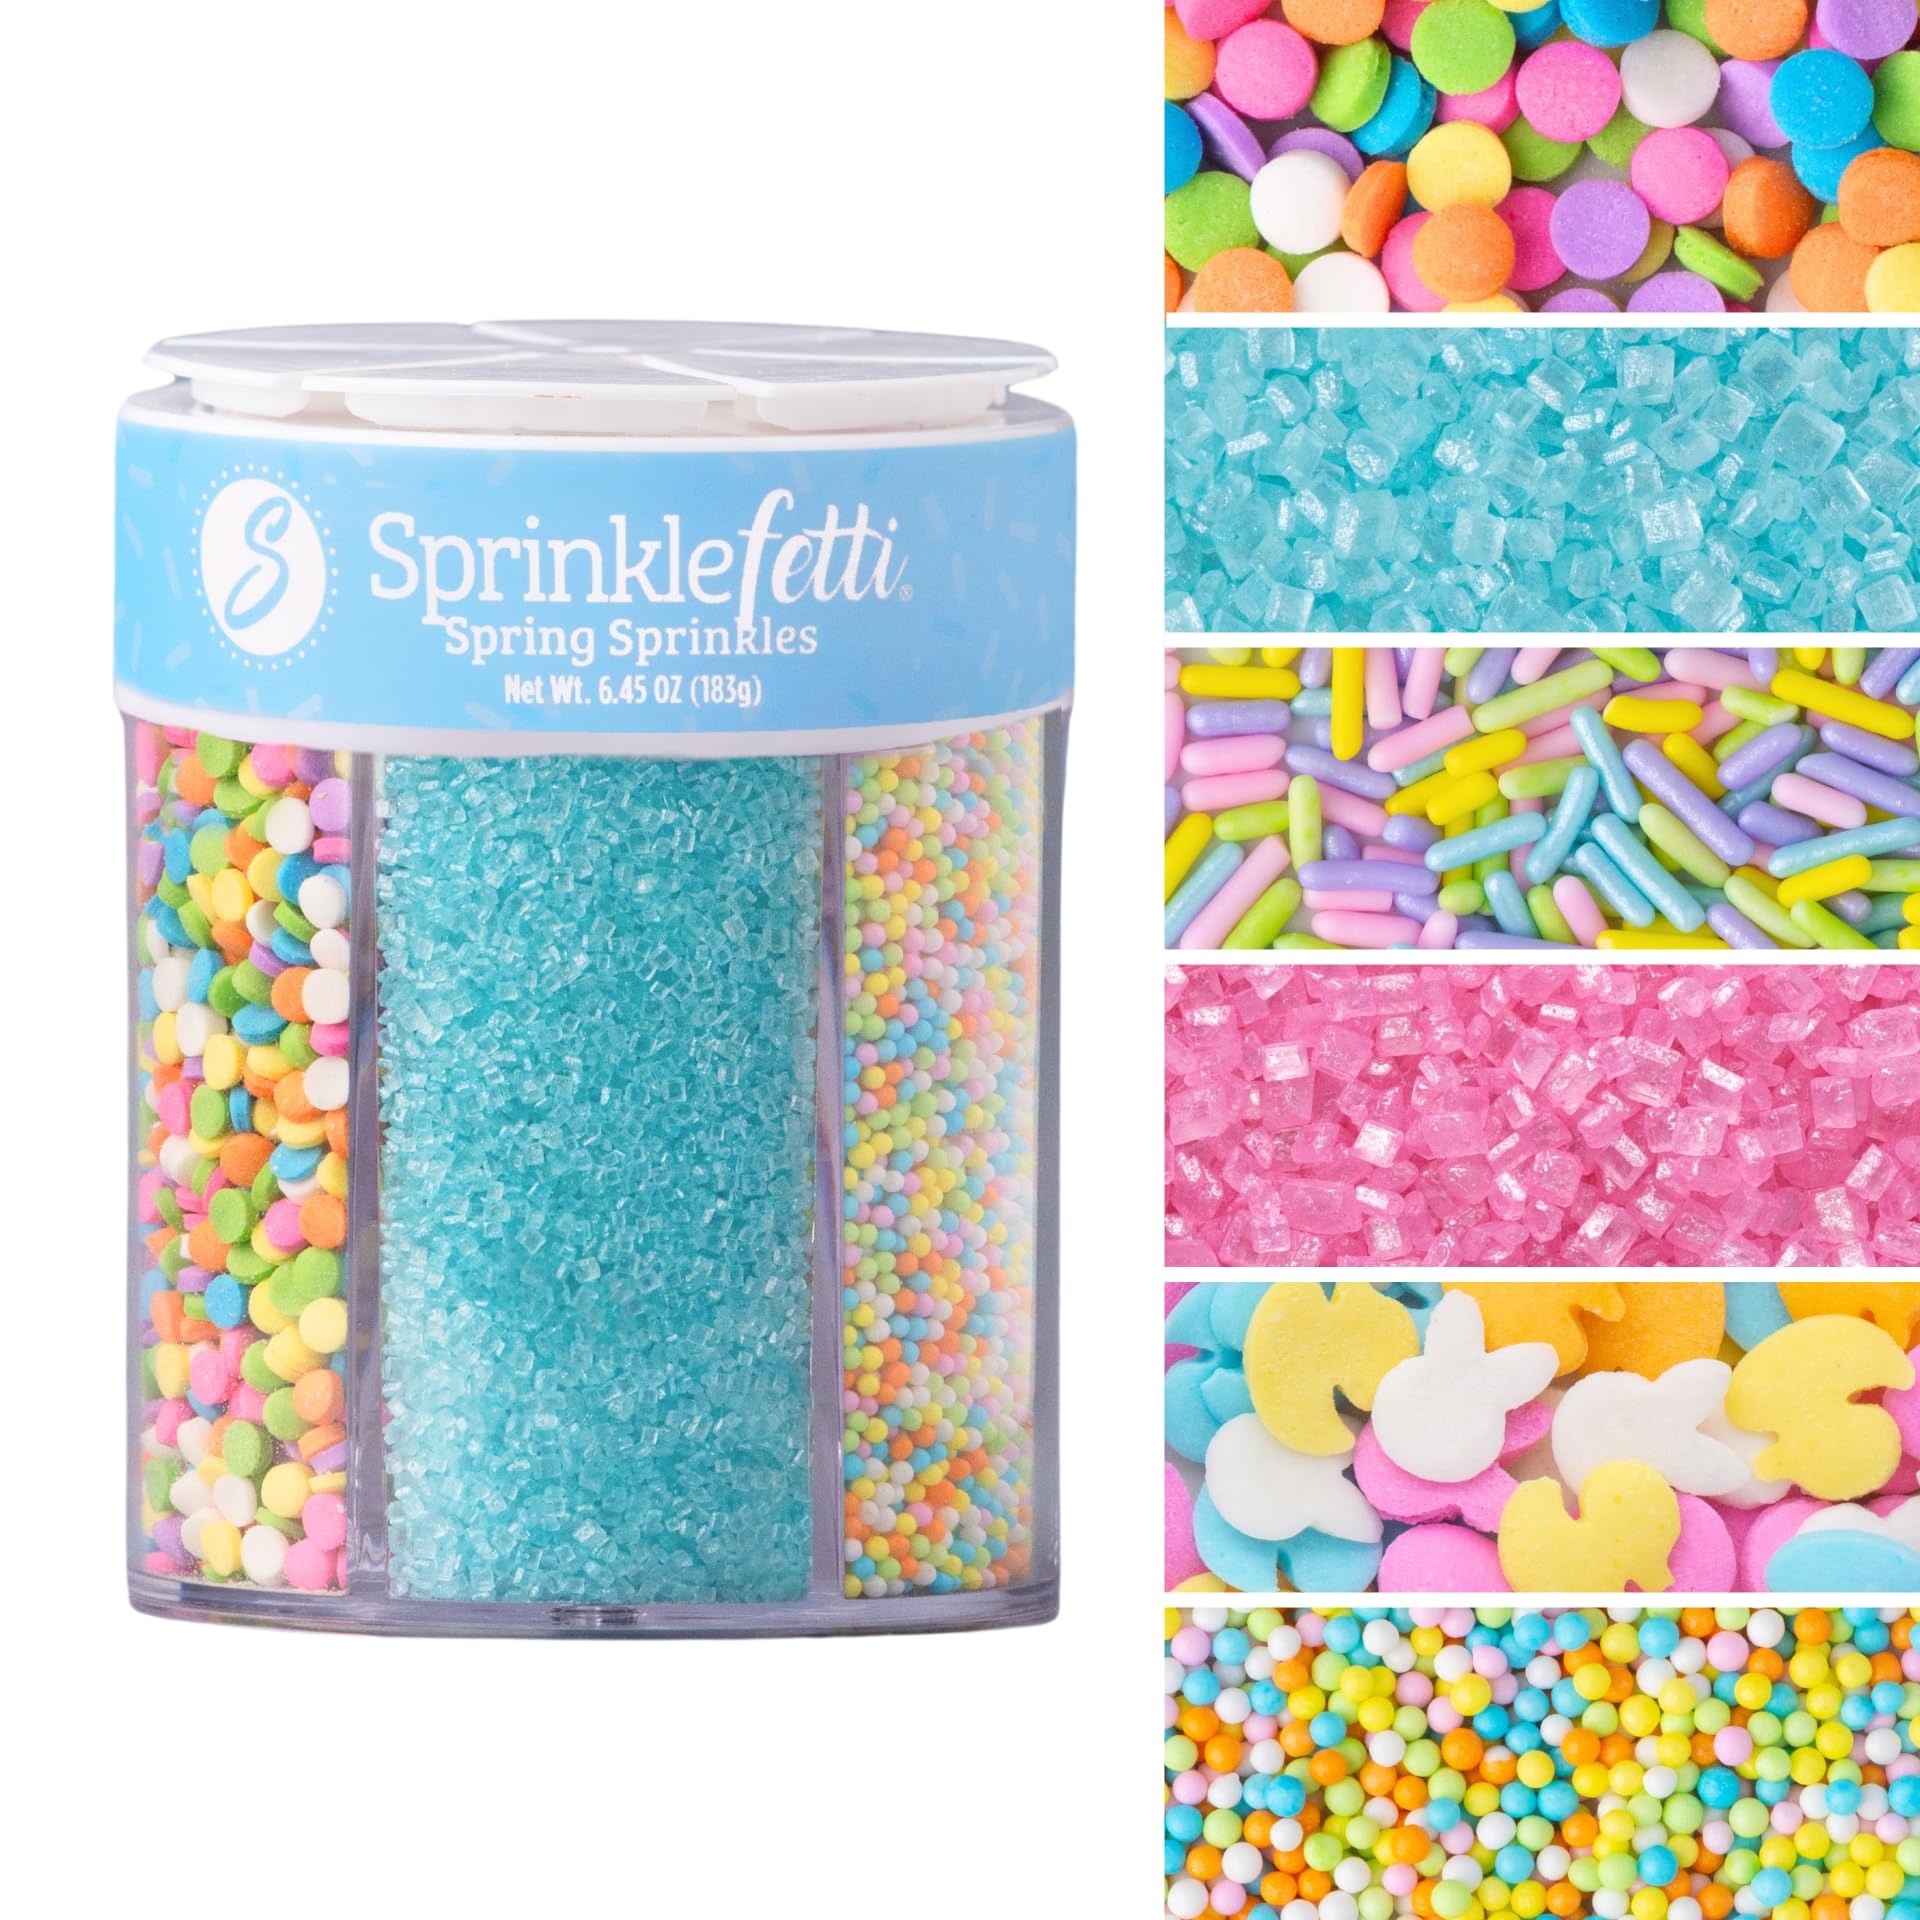
Item Name: Sweets Indeed Easter Sprinkles, Spring Edible Sprinkle Mix, Heart Shapes, Jimmies, Perfect for Cake Decorations, Baking, Ice Cream, Cookies, Cupcake Topper (Easter)
Bullet Point 1: Easter Sprinkles: This Easter 6 cell is perfect to share the love and is great for all of your spooky holiday baking and decorating needs
Bullet Point 2: Versatile: Each Jar contains Pearlized Sugar, Confetti Quin Mix, Nonpareil Mix, Jimmies Mix and Heart Confetti in individual cells so you can mix and match
Bullet Point 3: Pastel Sprinkles: Each Easter 6 cell contains vibrant colors that are tasty candy flavor and beautiful pastel sprinkles
Bullet Point 4: Easy to Use: Each jar contains a convenient flip top for each sprinkle type you can ensure you only apply the sprinkle you want
Bullet Point 5: Packaging: Our product is shipped in a reusable jar which helps protect the product in transit and lid keeps the product fresh
Product Description: Sprinklefetti by Sweets Indeed's is a premium mix of sprinkles that includes jimmies, sugar pearls, nonpareils, dextrose shapes, quin shapes, quin confetti, sugar and more! We work closely with bakers to make refined and beautiful blends that are sure to enhance your next batch of cookies, cupcakes, cakes, ice cream and any other dessert creations you can imagine. We love holidays and parties so we work hard to make sure our blends are uniquely made to tailor to every event possible from mermaid birthday parties to christmas baking parties with the family and friends.
Value: 6.45
Unit: Ounce

Price: 34.69